Surendra Singh Panwar

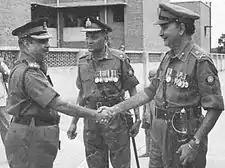
Brig. S. S. Panwar (far left) with Lt. Gen. Premindra Singh Bhagat VC (far right)

He would later serve as President of the All India Gurkha Ex-Servicemen Welfare Association from 1983 to 2002, providing guidance and looking after the welfare of ex-Gurkha soldiers and their families. Surendra Panwar would also serve on the board of trustees for Cambrian Hall and the Gurkha Military College.